Nordicism

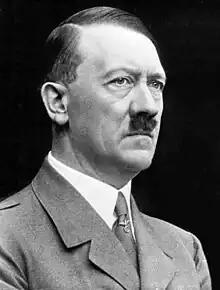
Adolf Hitler was a proponent of the concept of the Aryan race and of Aryanism. He viewed the Nordic racial subtype as the apex of the racial hierarchy within the Aryan race.

In Germany the influence of Nordicism remained powerful – it became known there as "Nordischer Gedanke" ("Nordic thought").